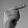
ASL letter: G